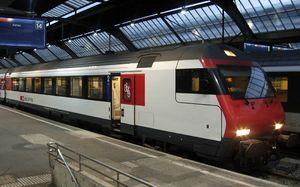
Une voiture-pilote est une voiture de chemin de fer équipée d'une cabine de conduite et qui permet au conducteur de télécommander le ou les véhicules moteur d'un train, véhicules qui ne sont dès lors pas situés en tête du convoi contrairement à la pratique normale. En règle générale, un convoi équipé de voiture-pilote aura un véhicule moteur à son autre extrémité, mais il arrive que ce dernier se trouve au milieu du train et que deux voitures de commande entourent alors le convoi.